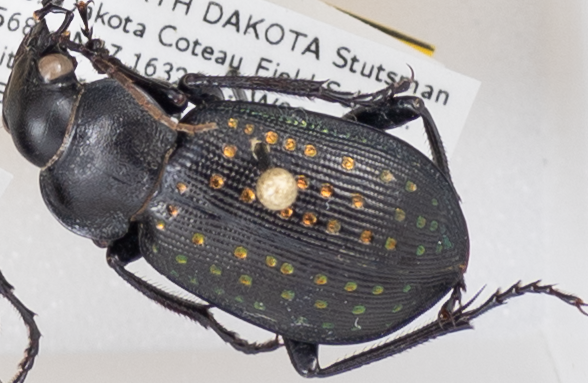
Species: Calosoma calidum
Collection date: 2019-08-27
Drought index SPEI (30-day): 1.166
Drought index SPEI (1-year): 1.314
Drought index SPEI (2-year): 0.8